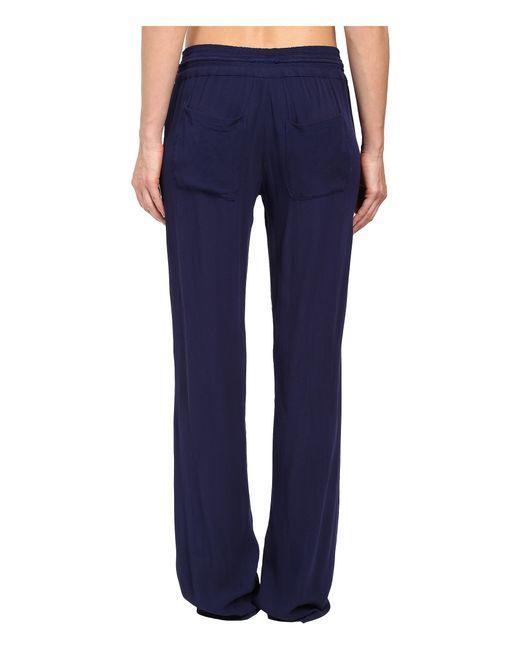
dunkelblaue, gerade geschnittene, lockere Hose